Bernera Barracks

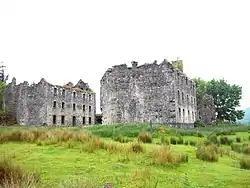
Bernera Barracks

Bernera Barracks is in Glenelg in the West Highlands of Scotland. The barracks were constructed between 1717 and 1723 as part of a campaign by the British government to subdue the local population which had risen up in arms in the Jacobite Rising of 1715, and which would do so again in 1745. The barracks were designed by Andrews Jelfe and John Lambertus Romer of the Board of Ordnance, or possibly their predecessor James Smith, and built by Sir Patrick Strachan. Some of the stone used in the construction was taken from Dun Telve and Dun Troddan, nearby iron-age brochs. The Government troops who were garrisoned here during the Jacobite uprisings were also intended to control the crossing to Skye. Following the 1715 rising, Glenelg was chosen along with Fort George, Fort Augustus and Fort William as one of four sites in the Highlands for military barracks.